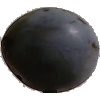
Label: Plum 3